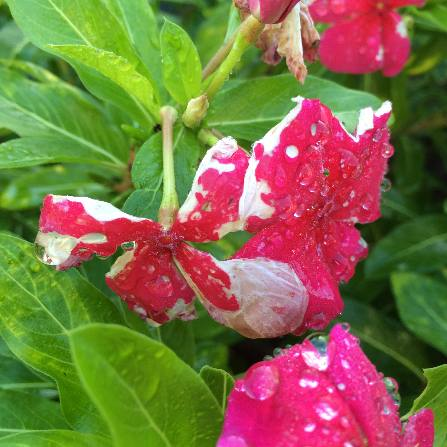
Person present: No